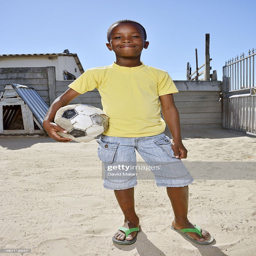
outdoor portrait of boy with a ball